Cordillera, Paraguay

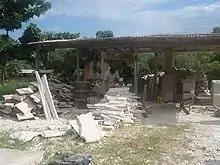
Emboscada

This department is divided into two distinct areas by presenting physical appearance. An area located to the northeast, where the terrain is presented rather flat with many estuaries suitable for the farm. The other, extended along the Cordillera de Los Altos, with flat surfaces and corrugated satisfactory for agriculture.